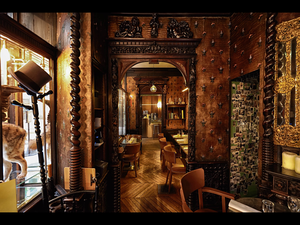
Le restaurant monument historique Caffè Stern dans le passage des Panoramas à Paris 2è
Cet article recense les cafés protégés au titre de monuments historiques en France.
Le Caffè Stern est une entreprise française de restauration traditionnelle fondée à Paris en 2014 dans le passage des Panoramas.
Le passage des Panoramas est un passage couvert parisien, situé dans le 2ᵉ arrondissement, entre le boulevard Montmartre au nord et la rue Saint-Marc au sud, qui abrite la boutique Stern.